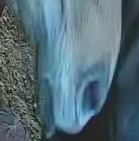
Face region: mouth_nostrils (mouth_chin_nostrils_and_profile)
Pain indicator: obviously_present